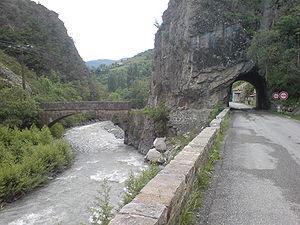
Pont muletier au dessus du Bès et tunnel de la route moderne à Barles
Barles est une commune française, située dans le département des Alpes-de-Haute-Provence en région Provence-Alpes-Côte d'Azur.